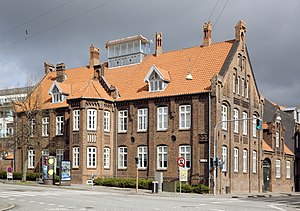
Gustav Ludolf Martens
Hus tegnet af G.L. Martens.
Fredensgade 36 – facaden mod Sønder Alle. Tegnet af arkitekt G.L. Martens i 1858.